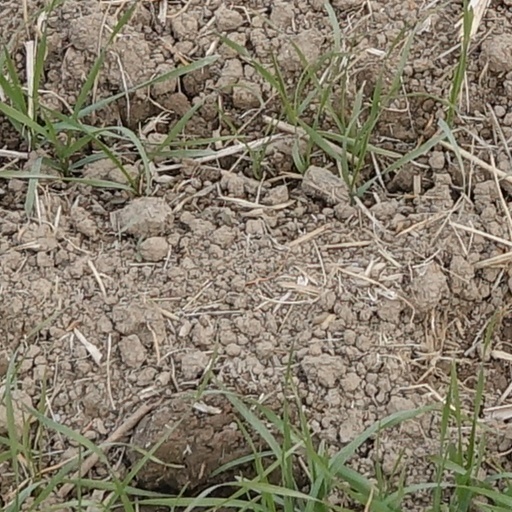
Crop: wheat